Amhara Democratic Party

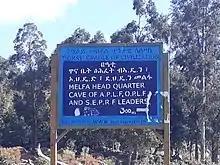
Signboard for EPDM/APLF/ANDM/ADP headquarters in Melfa during the Ethiopian Civil War

The Amhara Democratic Party (ADP), formerly known as the Amhara National Democratic Movement (ANDM), was a political party in Ethiopia. The party was one of four members of the Ethiopian People's Revolutionary Democratic Front (EPRDF) that ruled Ethiopia at the time. In 2012, the party chairman was Demeke Mekonnen, who replaced Addisu Legesse in 2010. In November 2019, prime minister Abiy Ahmed, holding the role of EPRDF chair, unified the constituent parties of the coalition into a new party called Prosperity Party.